Lónsöræfi

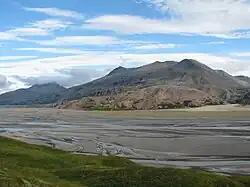
Lón .

Lónsöræfi is a wilderness area in south-east Iceland. The region is characterised by its varied geological formations. These mostly date from a period between 5 and 7 million years ago, when the volcano Kollumúlaeldstöðvar was active. The glacier tongues of the eastern extreme of Vatnajökull also impose themselves on the area. Visible to the north-west is Snæfell (1833m), the highest peak in Iceland that isn't part of a glacier. The mountains within the area itself include Sauðhamarstindur (1319m) and Jökulgilstindar (1313 m).